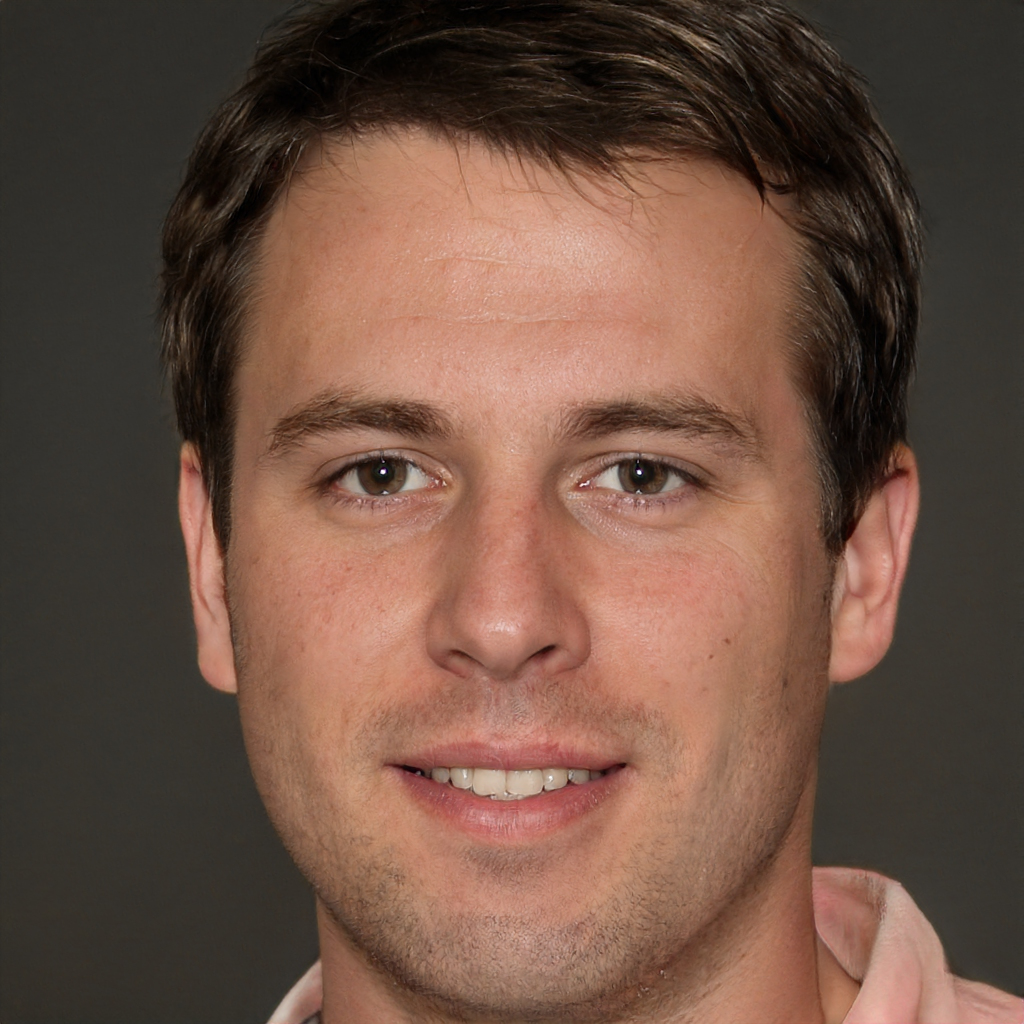
Gender: Male